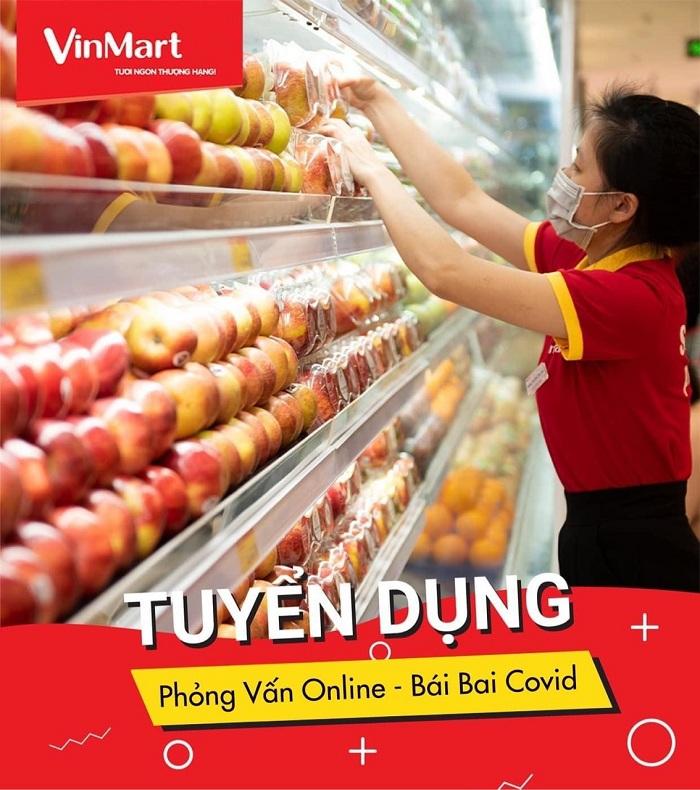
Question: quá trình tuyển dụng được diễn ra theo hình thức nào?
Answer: quá trình tuyển dụng được diễn ra theo hình thức phỏng vấn online